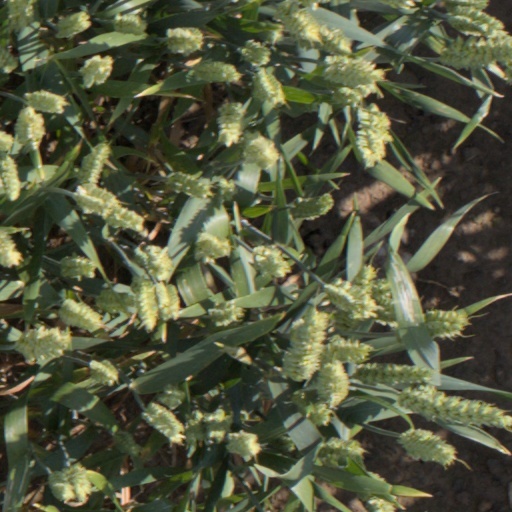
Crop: wheat